Hsu Kun-yuan

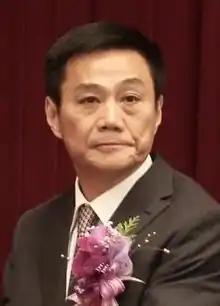

Hsu Kun-yuan (1 May 1957 – 6 June 2020) was a Taiwanese politician. He was born in Kaohsiung, Taiwan. He was a member of the Kuomintang (KMT). He was a member of the Kaohsiung City Council from 1994 until his death. From 2010 to 2014 and again from 2018 until his death, he was Speaker of the City Council.